Joseph Potaski

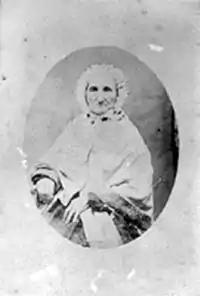
Catherine McDonald (née Potaski), 1804–1877. Courtesy of the Tasmanian Archive and Heritage Office

Joseph Potaski's, son Joseph Jnr. was convicted in March 1821 at Sydney, New South Wales, for being a part of a party that burgled Mr. Thrupp's house. Potaski Jnr. was hanged for the crime at Hobart on 28 April 1821. Joseph's sister, Catherine, had also been in trouble. In 1820, at the age of 16, Catherine had given birth to an illegitimate son, William. William died in 1823, at the age of three years. Catherine had also been accused of being a prostitute, and didn't enjoy the favour of Hobart's first Catholic chaplain, Father Conolly. However, Catherine was able to recover. She married on 29 June 1824, to Irishman Edward McDonald, at St. Virgils church, Hobart, Tasmania. Catherine and Edward had a large family, and eventually migrated to Lara, Victoria. Catherine died in Geelong, Victoria on 30 January 1877.